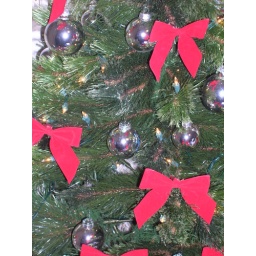
We decorated our Christmas tree in DC using three sizes of silver globes and red bows.